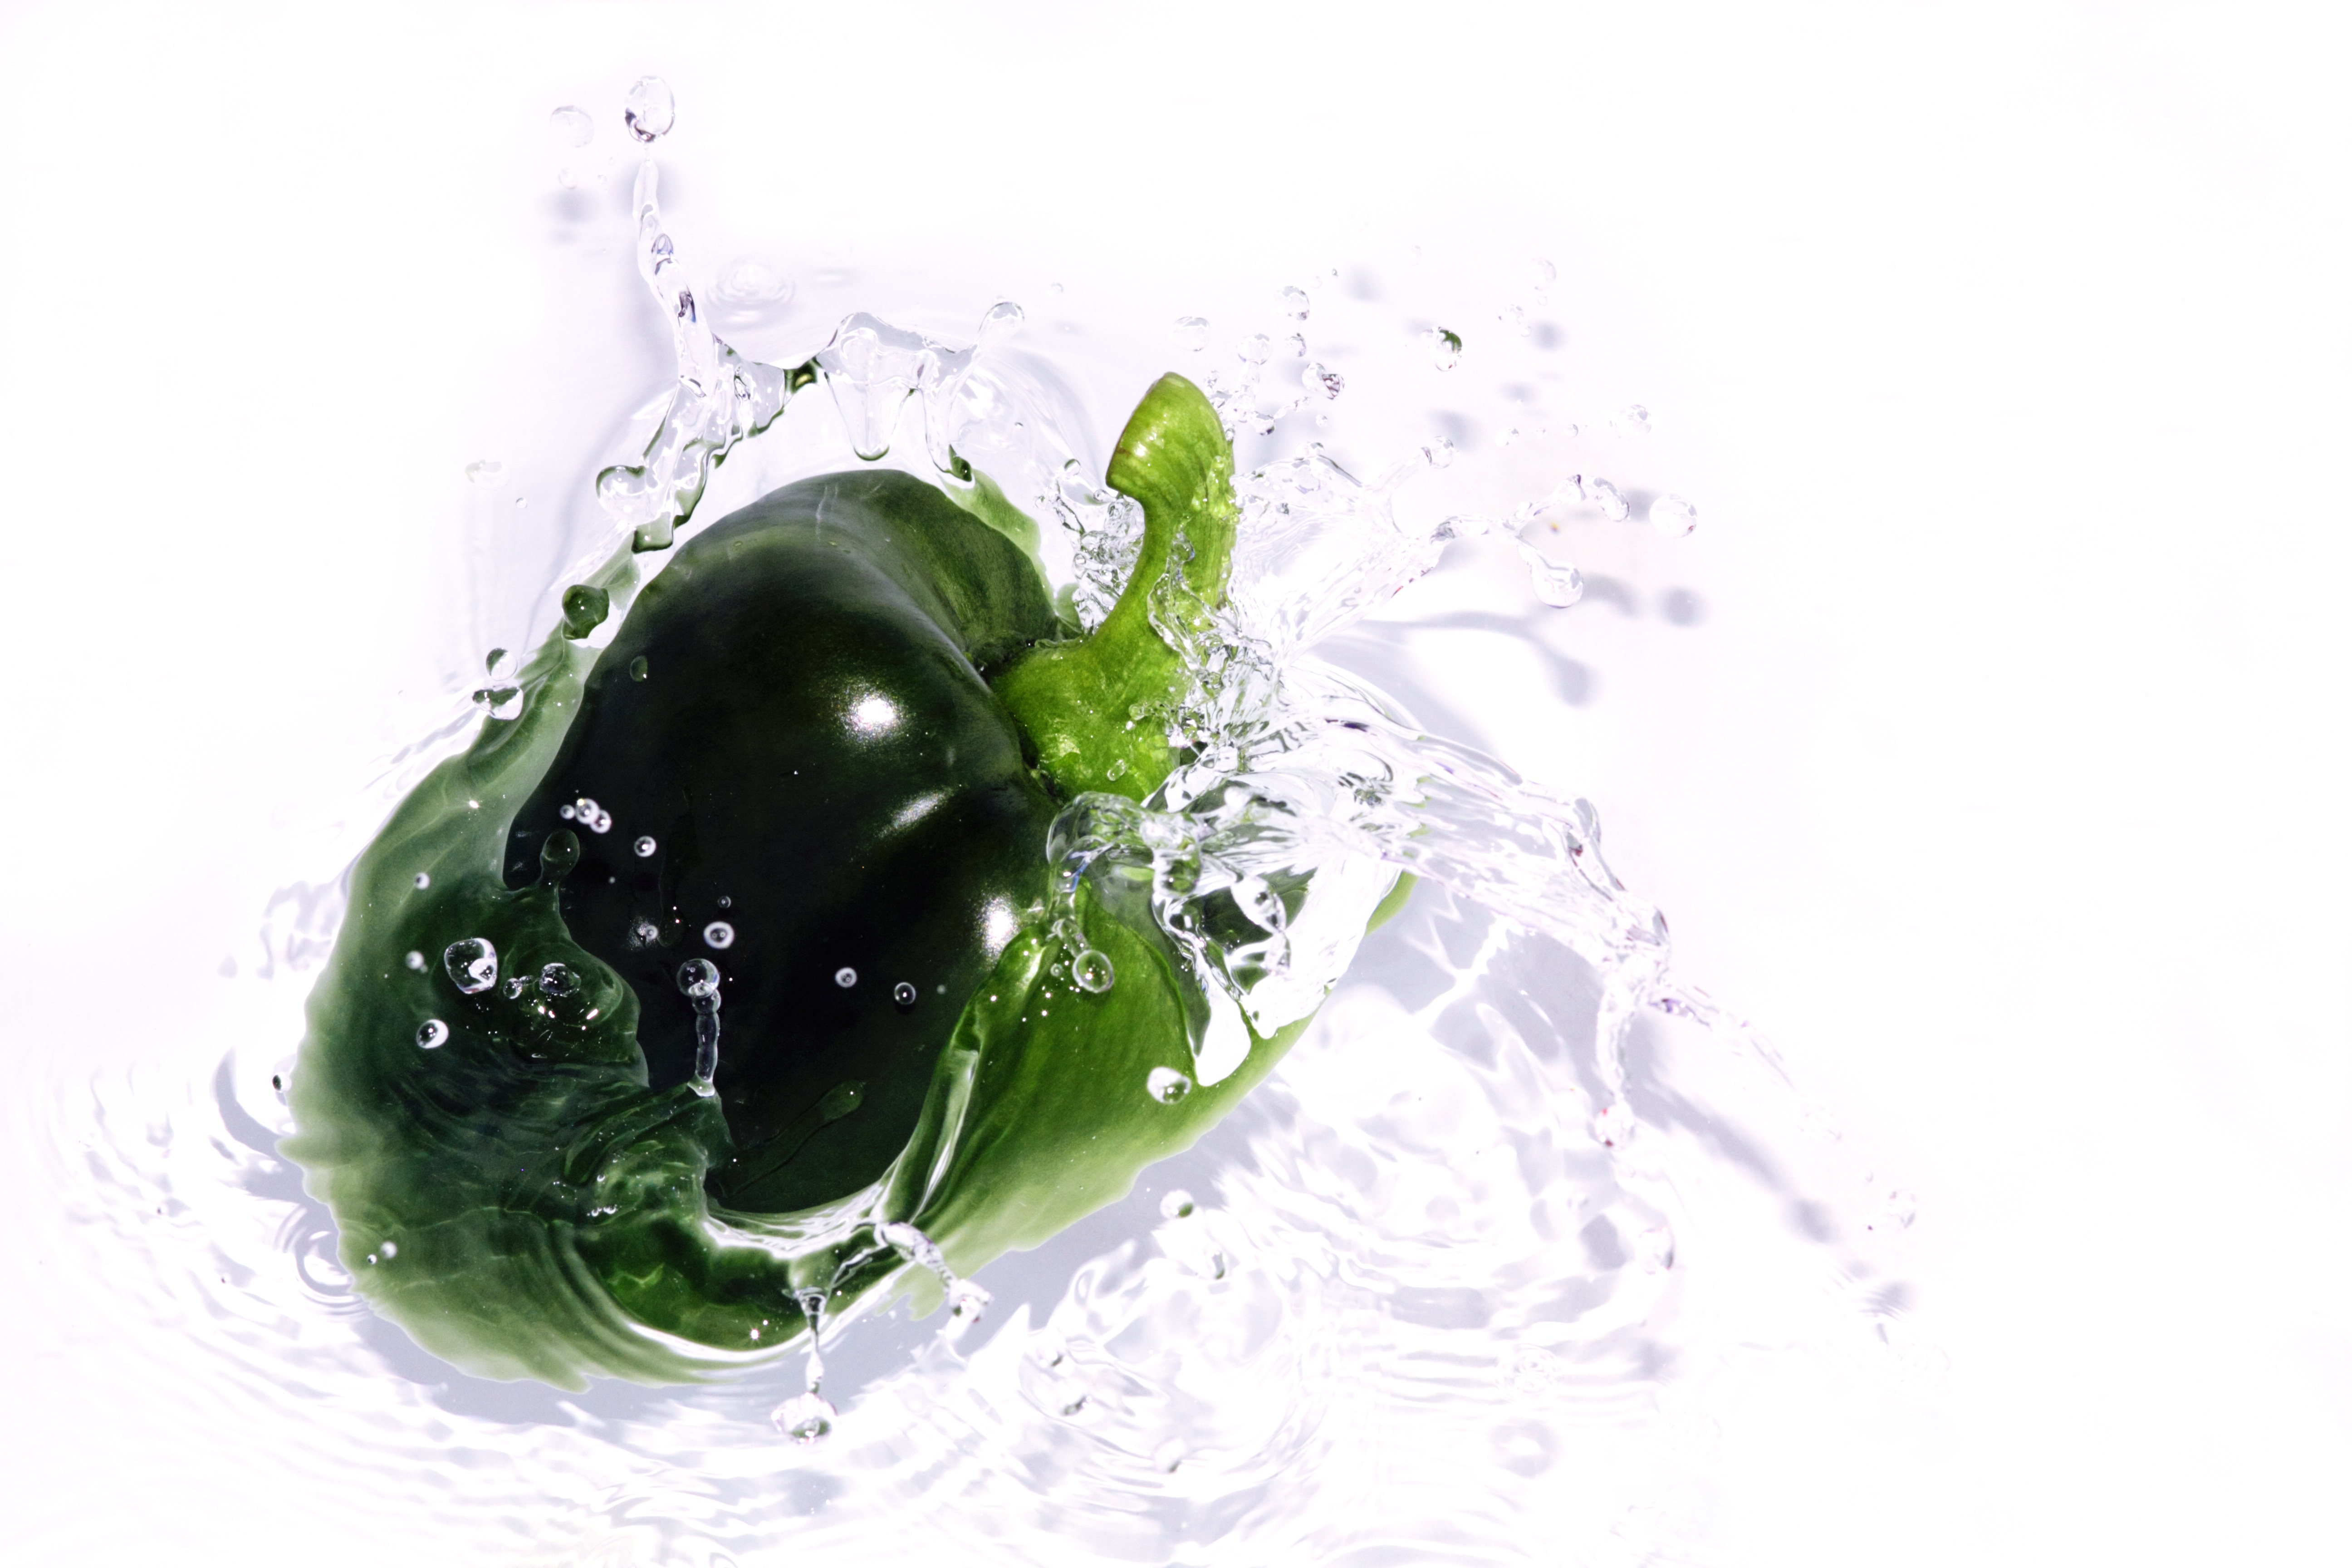
plant, fruit, isolated, ripe, food, salad, green, pepper, cooking, ingredient, produce, vegetable, color, natural, fresh, colorful, agriculture, closeup, healthy, freshness, nutrition, peppers, bell pepper, tasty, vegan, vegetarian, raw, diet, organic, flowering plant, land plant